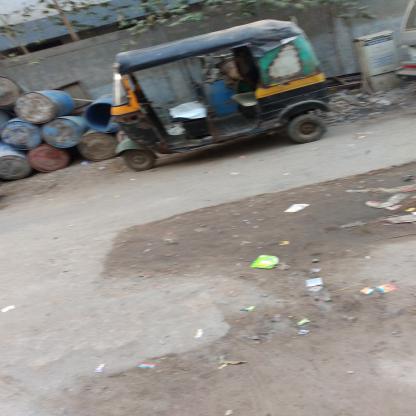
Vehicle type: Auto Rickshaws